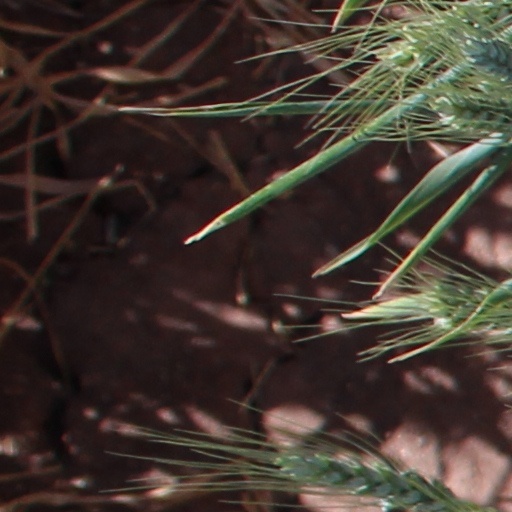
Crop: wheat